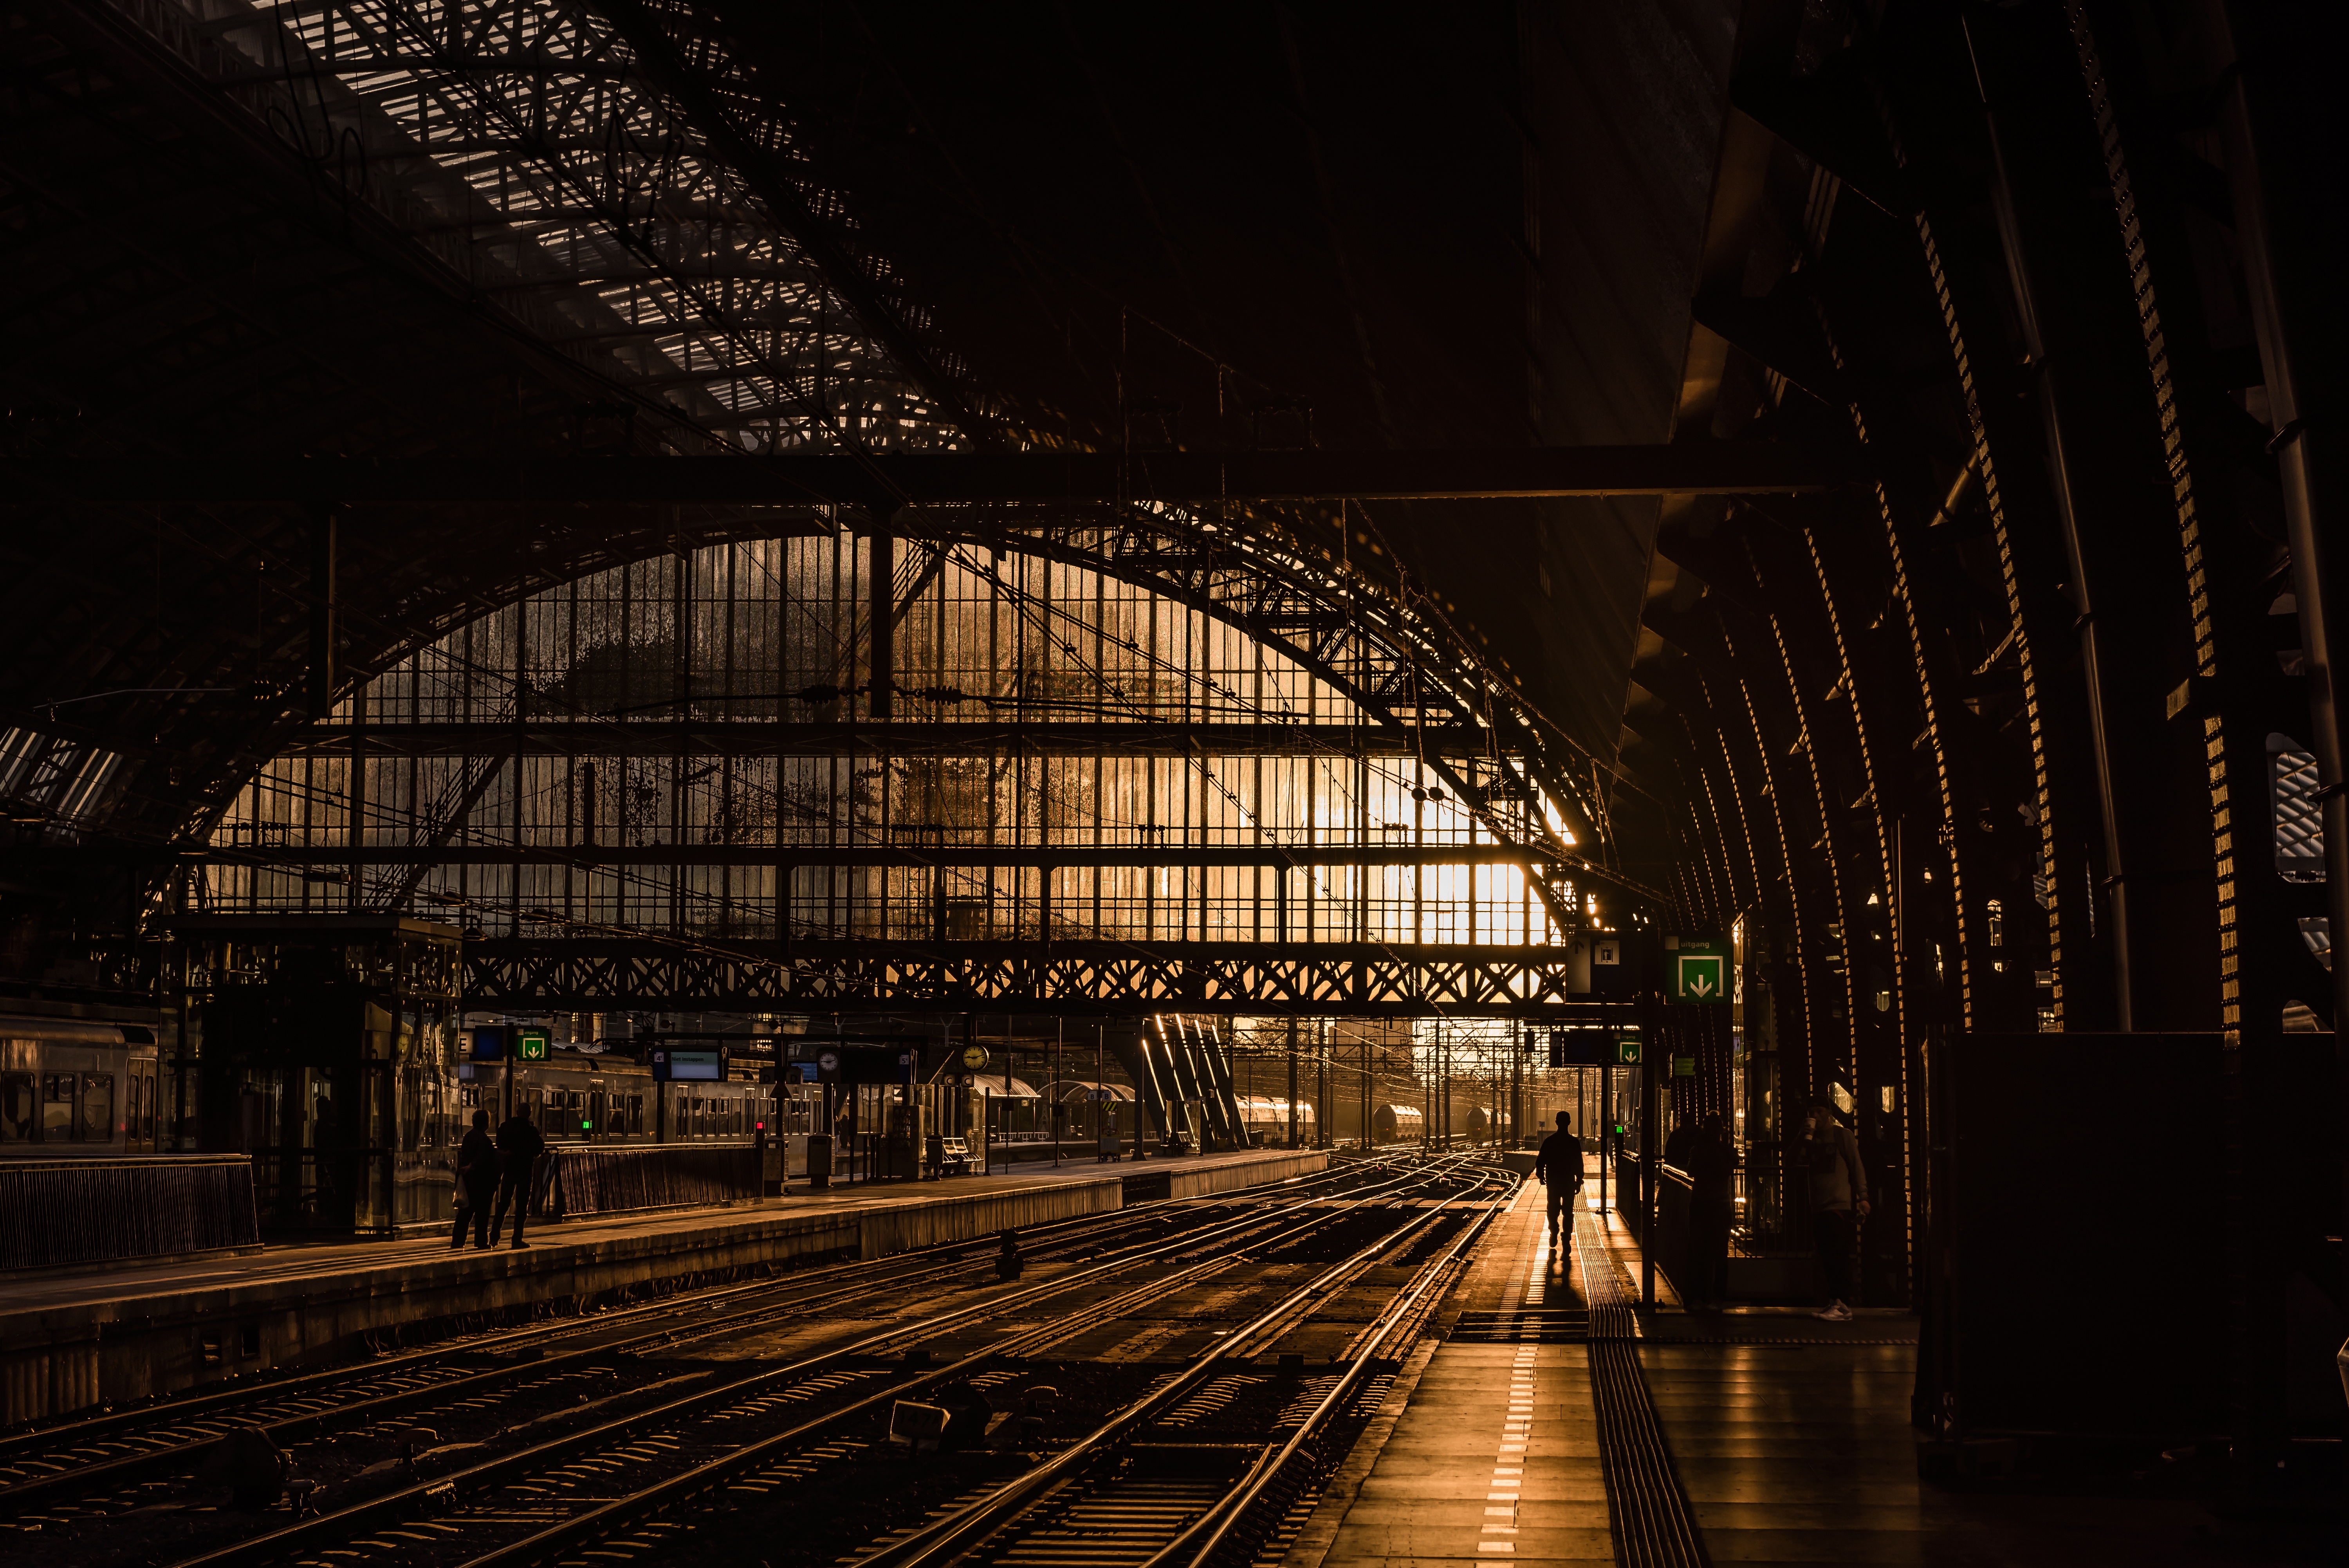
silhouette, light, architecture, people, bridge, night, sunlight, train, cityscape, transport, evening, reflection, station, train station, darkness, lighting, public transportation, public transport, symmetry, railways, railroads, train tracks, railway line, urban area